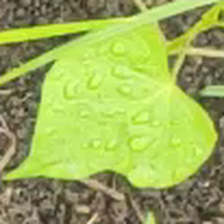
Weed species: Obscure_morning _glory(Ipomoea obscura)